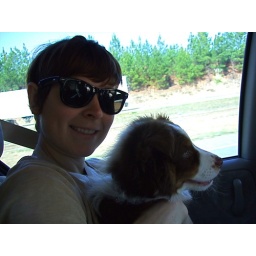
In the car on the way to lunch at Martina and Jason's house in Kannapolis.